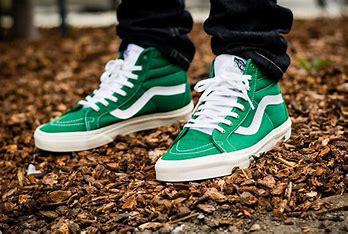
Brand: Vans
Model: SK8 Hi Reissue